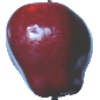
Label: red_delicious_apple